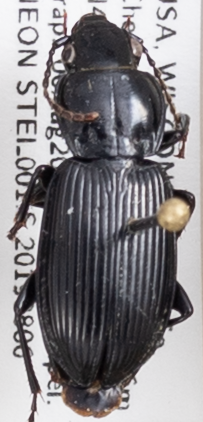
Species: Pterostichus novus
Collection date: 2019-08-06
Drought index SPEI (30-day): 0.608
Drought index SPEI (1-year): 1.45
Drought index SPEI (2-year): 1.13